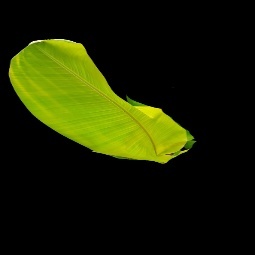
Label: Iron